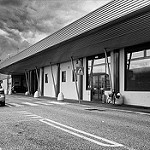
Scene: Outdoor